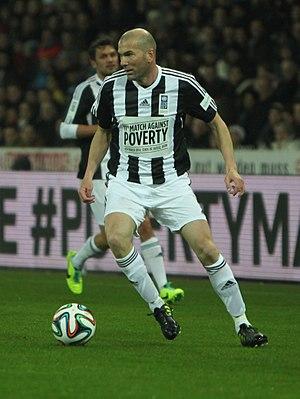
Cet article présente les records et statistiques de la Coupe des clubs champions européens puis de la Ligue des champions de l'UEFA, également appelée C1.
Youri Djorkaeff, né le 9 mars 1968 à Lyon dans le Rhône, est un footballeur international français, qui évolue au poste de milieu offensif ou d'attaquant du milieu des années 1980 au milieu des années 2000, champion du monde 1998 et d'Europe 2000 avec l'équipe de France.